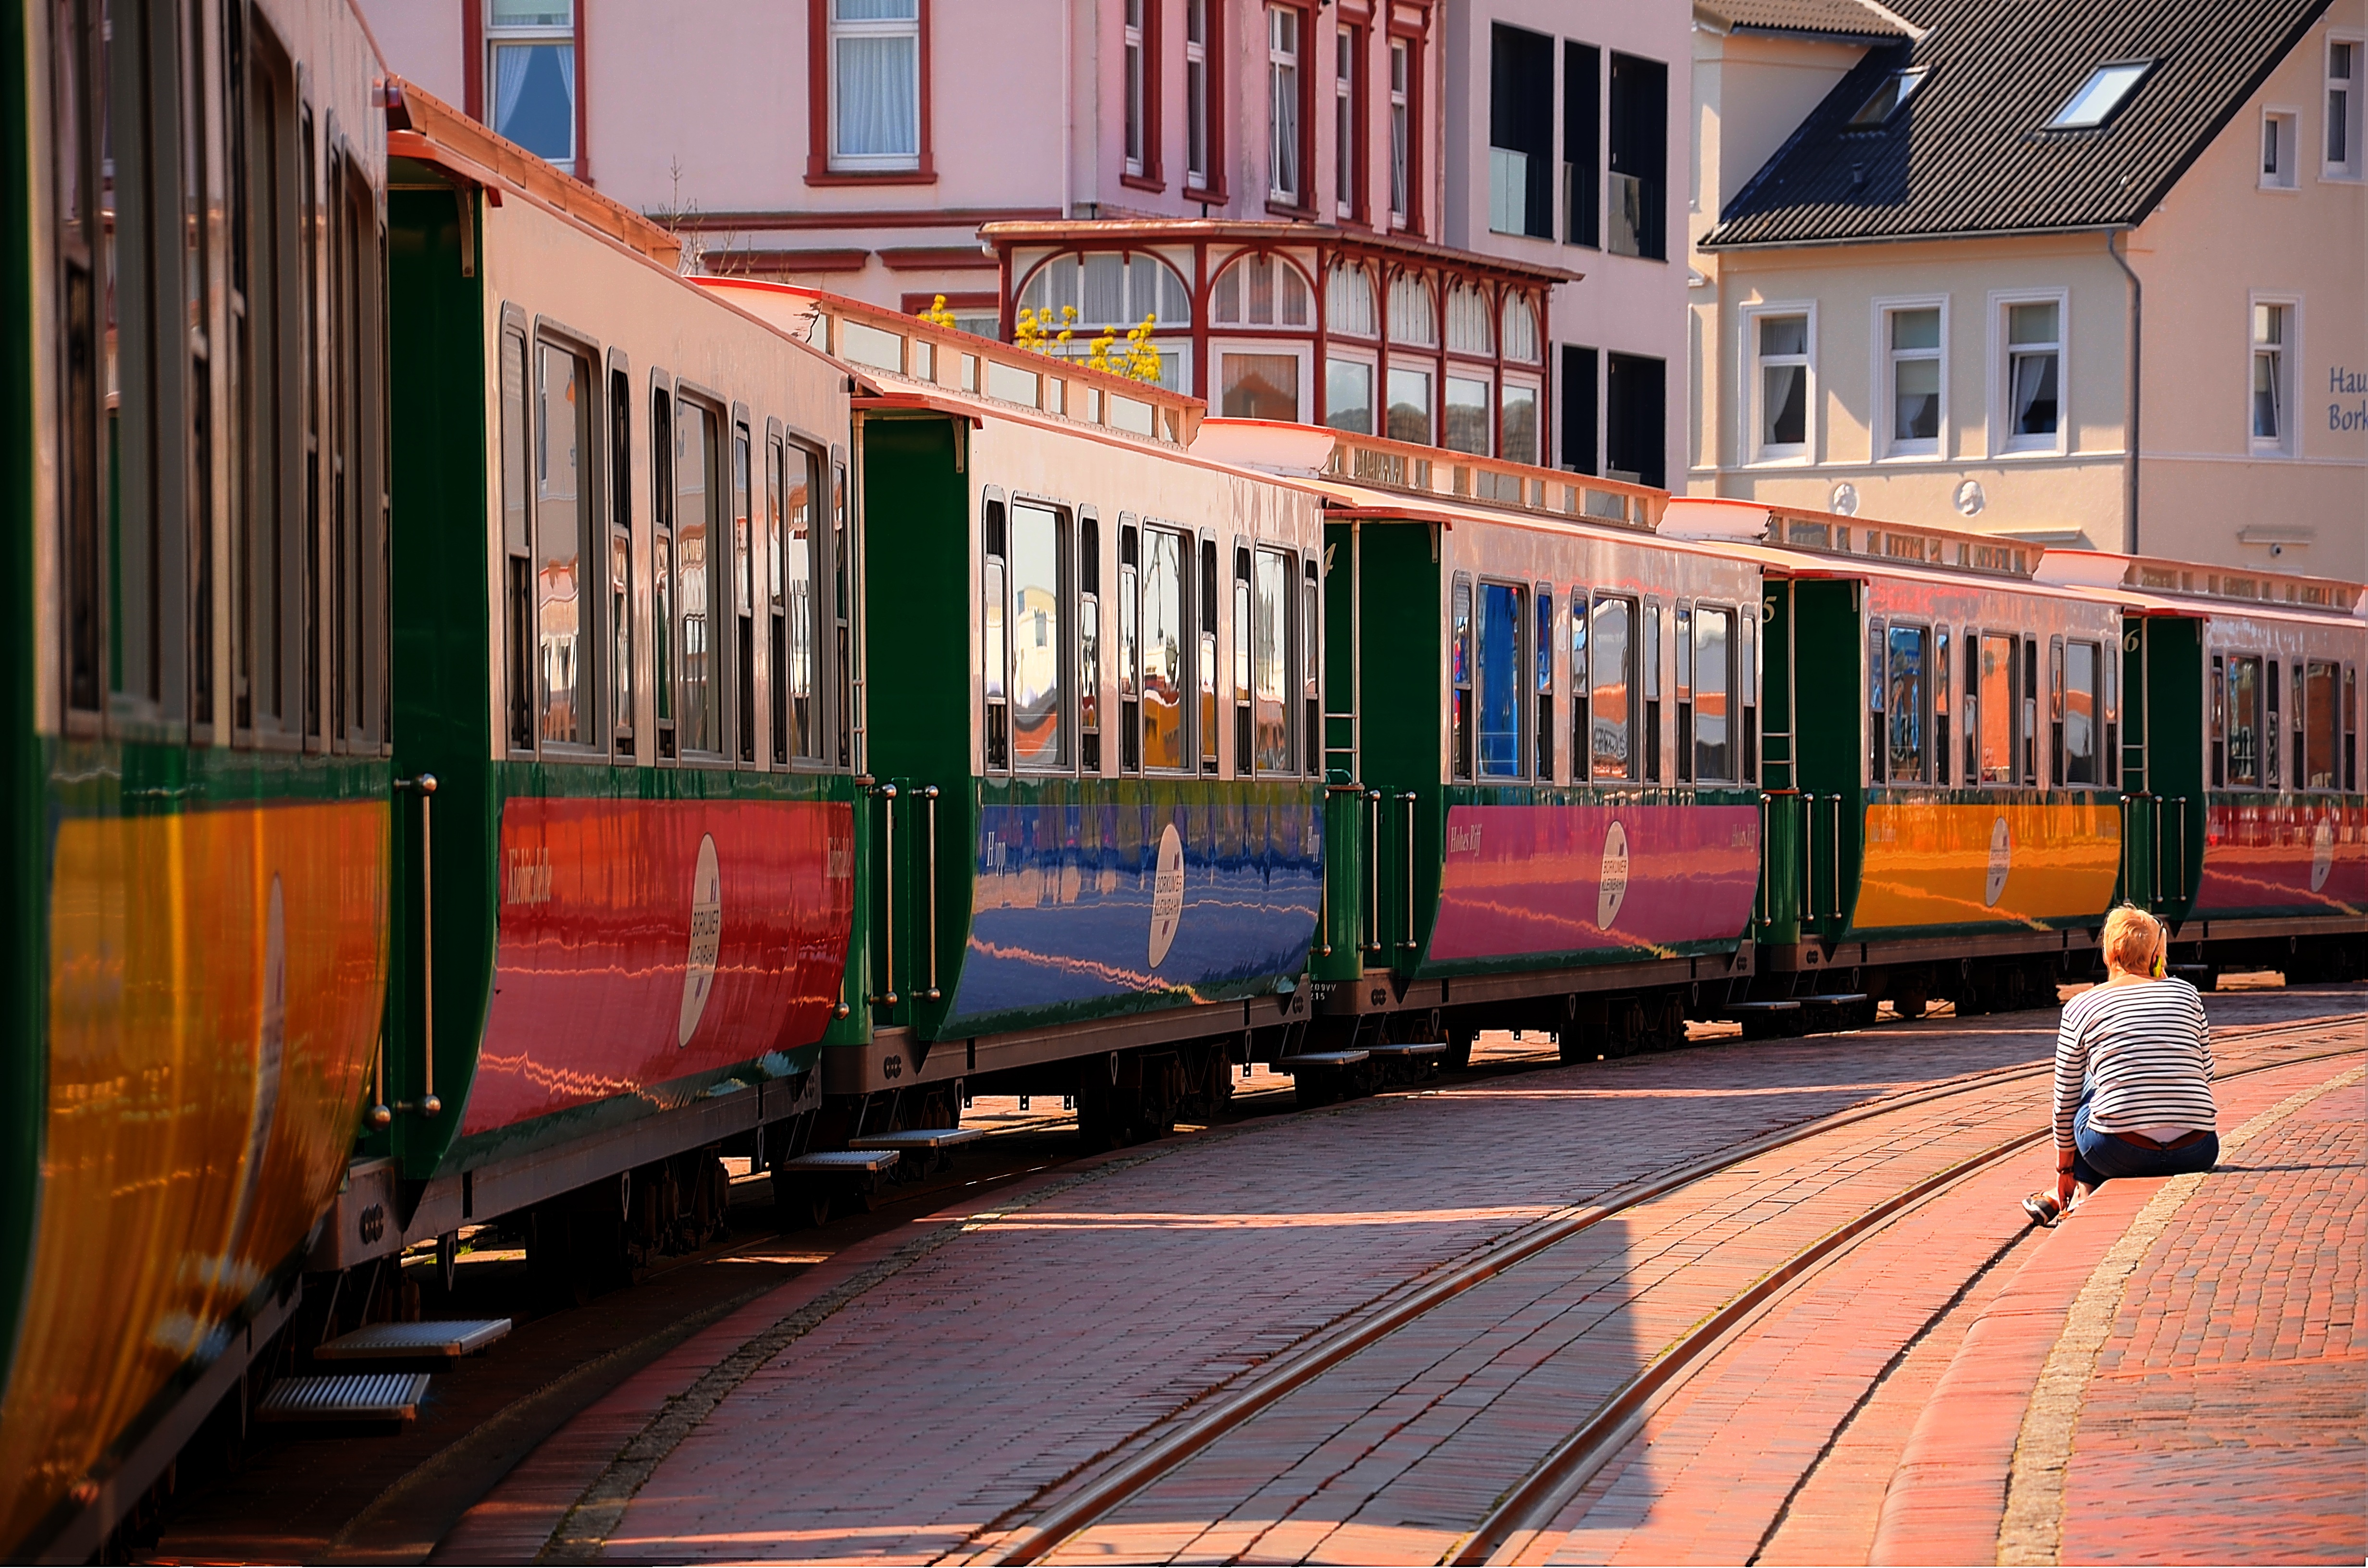
train, tram, transport, vehicle, cable car, public transport, borkum, wagons, land vehicle, rolling stock, metropolitan area